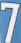
Number: 7